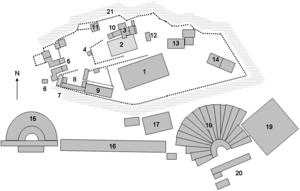
Akropolis (Athen) / Referencer
Grundplan over Akropolis med de største arkæologiske enheder.
"Akropolis i Athen er den bedst kendte akropolis i Grækenland. Selvom der findes flere akropoliser i Grækenland, er Akropolis i Athen så betydningsfuld, at den er almindeligt kendt blot som ""Akropolis"". Akropolis i Athen er en flad klippe, som rejser sig 150 meter over havet i byen Athen. Den var også kendt som Kekropia til ære for den legendariske slangemand Kekrops – den første atheniensiske konge.